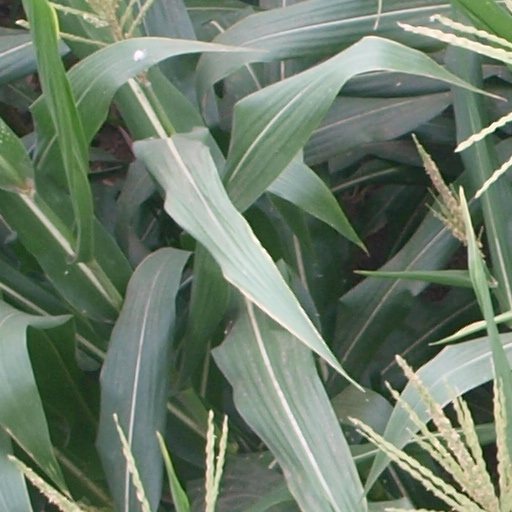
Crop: maize; corn